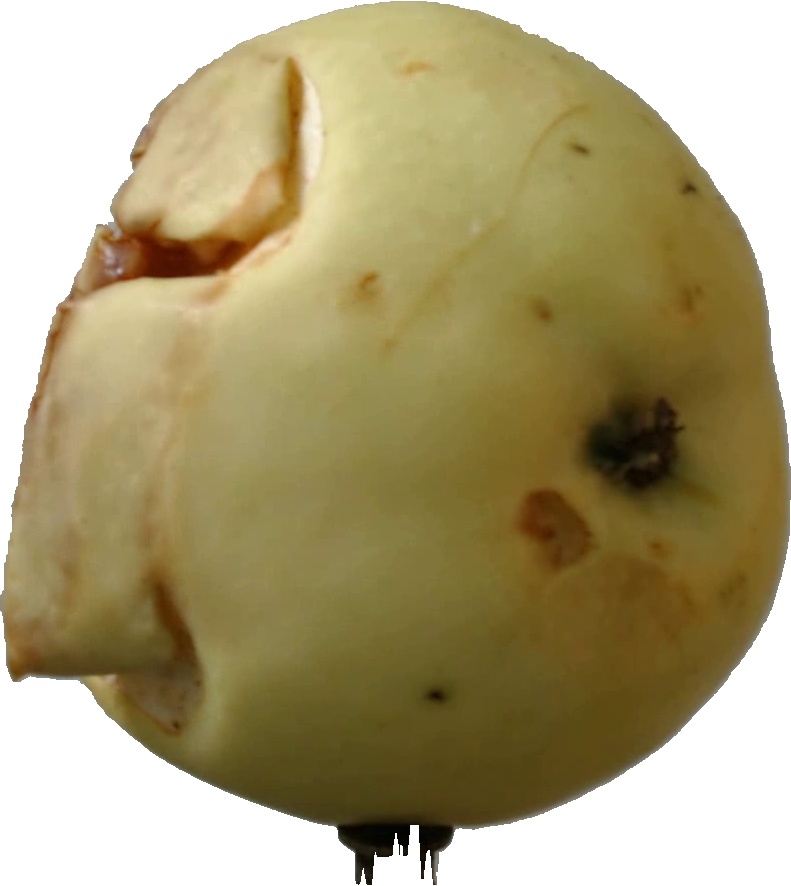
Label: apple_hit_1